Sport in North Korea

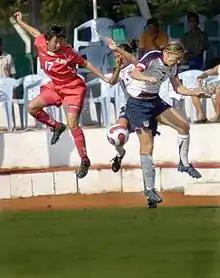
Jang Il-ok competing for the ball

Since 1993, the women's football team has seen more success on the international stage than the men's side, qualifying for the 1999, 2003, 2007 and 2011 FIFA Women's World Cup. In 1999, the team defeated Denmark during the group stage, and in 2003 defeated African champion Nigeria. The women's team has established itself as one of the strongest in Asia, winning the 2001 and 2003 AFC Women's Asian Cups after finishing as the runner-up in 1993 and 1997.